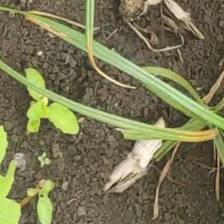
Weed species: Lavhala_(Cyperus_Rotundus)